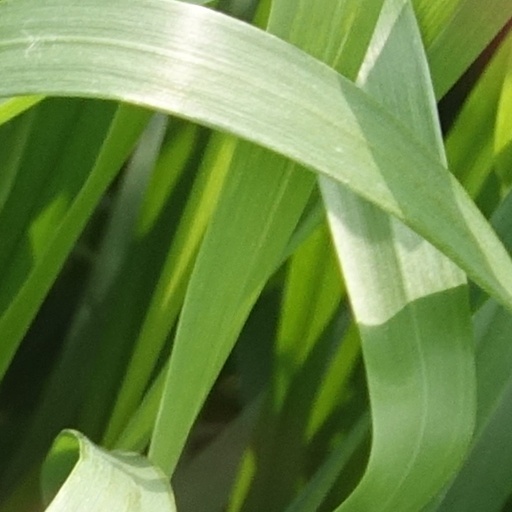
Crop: wheat